Christopher Rhodes

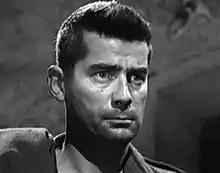
Christopher Rhodes in "The Colditz Story" (1955)

Sir Christopher George Rhodes, 3rd Baronet (30 April 1914 – 22 June 1964) was an English film and television actor. He was awarded the French Croix de Guerre for services 1940-41 and the United States Legion of Merit for his World War II service.